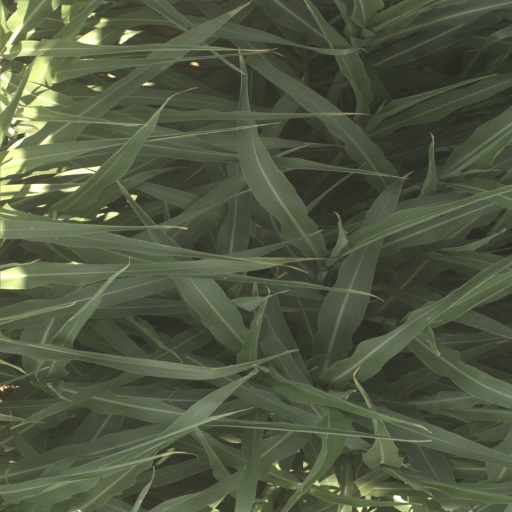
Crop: sorghum